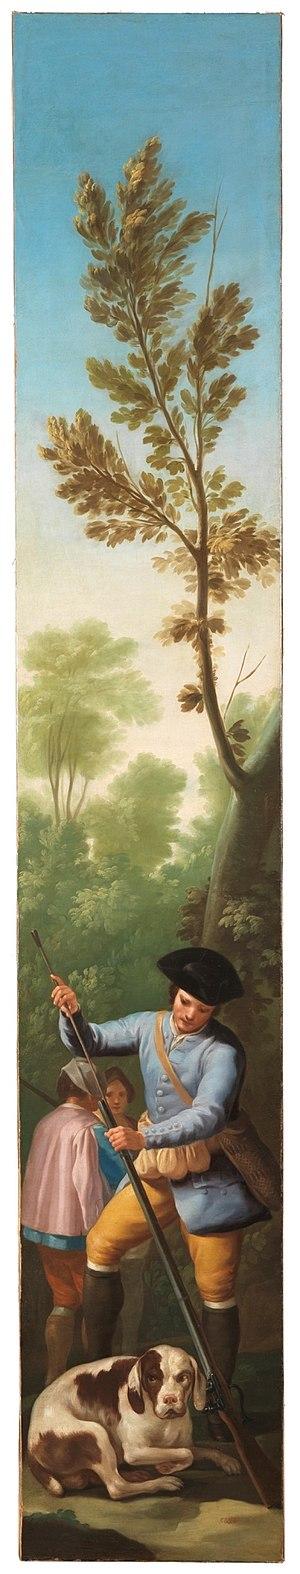
Cazador cargando su escopeta est un tableau de Francisco de Goya réalisé en 1775 et appartenant à la première série de cartons pour tapisserie destinée à la salle à manger du Prince des Asturies au palais de l'Escurial.